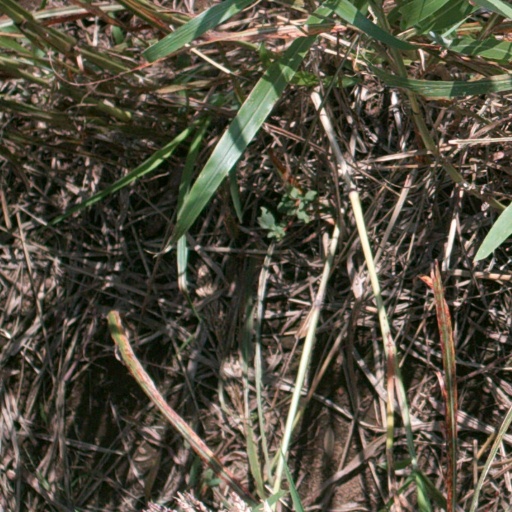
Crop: sorghum